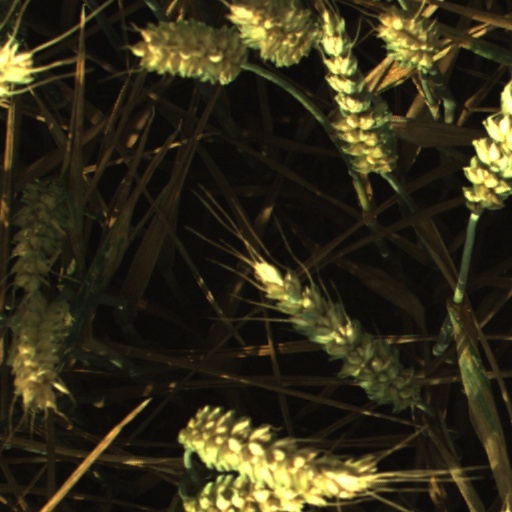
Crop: wheat